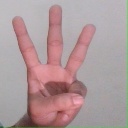
अक्षर: व